880 Naval Air Squadron

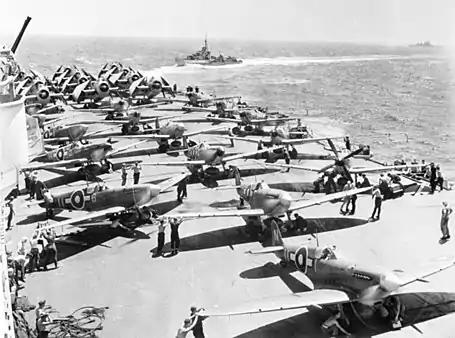
Seafires of 880 and 801 Squadrons aboard in 1945. Grumman Avenger torpedo bombers are ranged at the aft end of the ship's flight deck

After "Indomitable"s return to Britain later that month, 880 Squadron re-equipped with Supermarine Seafires, joining in October 1942 as "Indomitable" was still under repair. In November , the squadron took part in Operation Torch, the Anglo-American invasion of French North-West Africa, operating in support of the landings at Algiers. In March 1943, the squadron re-embarked on "Indomitable", with the carrier part of the covering force protecting the Allied invasion of Sicily from any intervention by Italian naval forces in July 1943. "Indomitable" was damaged during the Sicily operations, and in August, 880 Squadron joined the Escort carrier , helping to provide a Combat Air Patrol over the landings at Salerno, Italy, in September 1943.